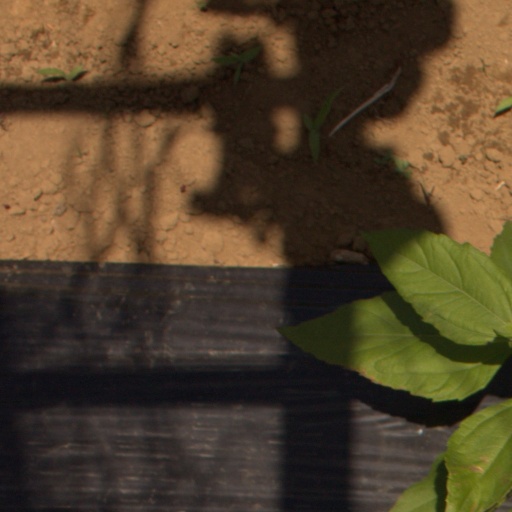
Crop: Jerusalem artichoke